Carnyx

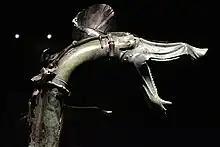
Carnyx from the Tintignac group

The ancient carnyx was a wind instrument used by the Celts during the Iron Age, between and . It was a type of trumpet made of bronze with an elongated S shape, held so that the long straight central portion was vertical and the short mouthpiece end section and the much wider bell were horizontal in opposed directions. The bell was styled in the shape of the head of an open-mouthed boar or other animal.